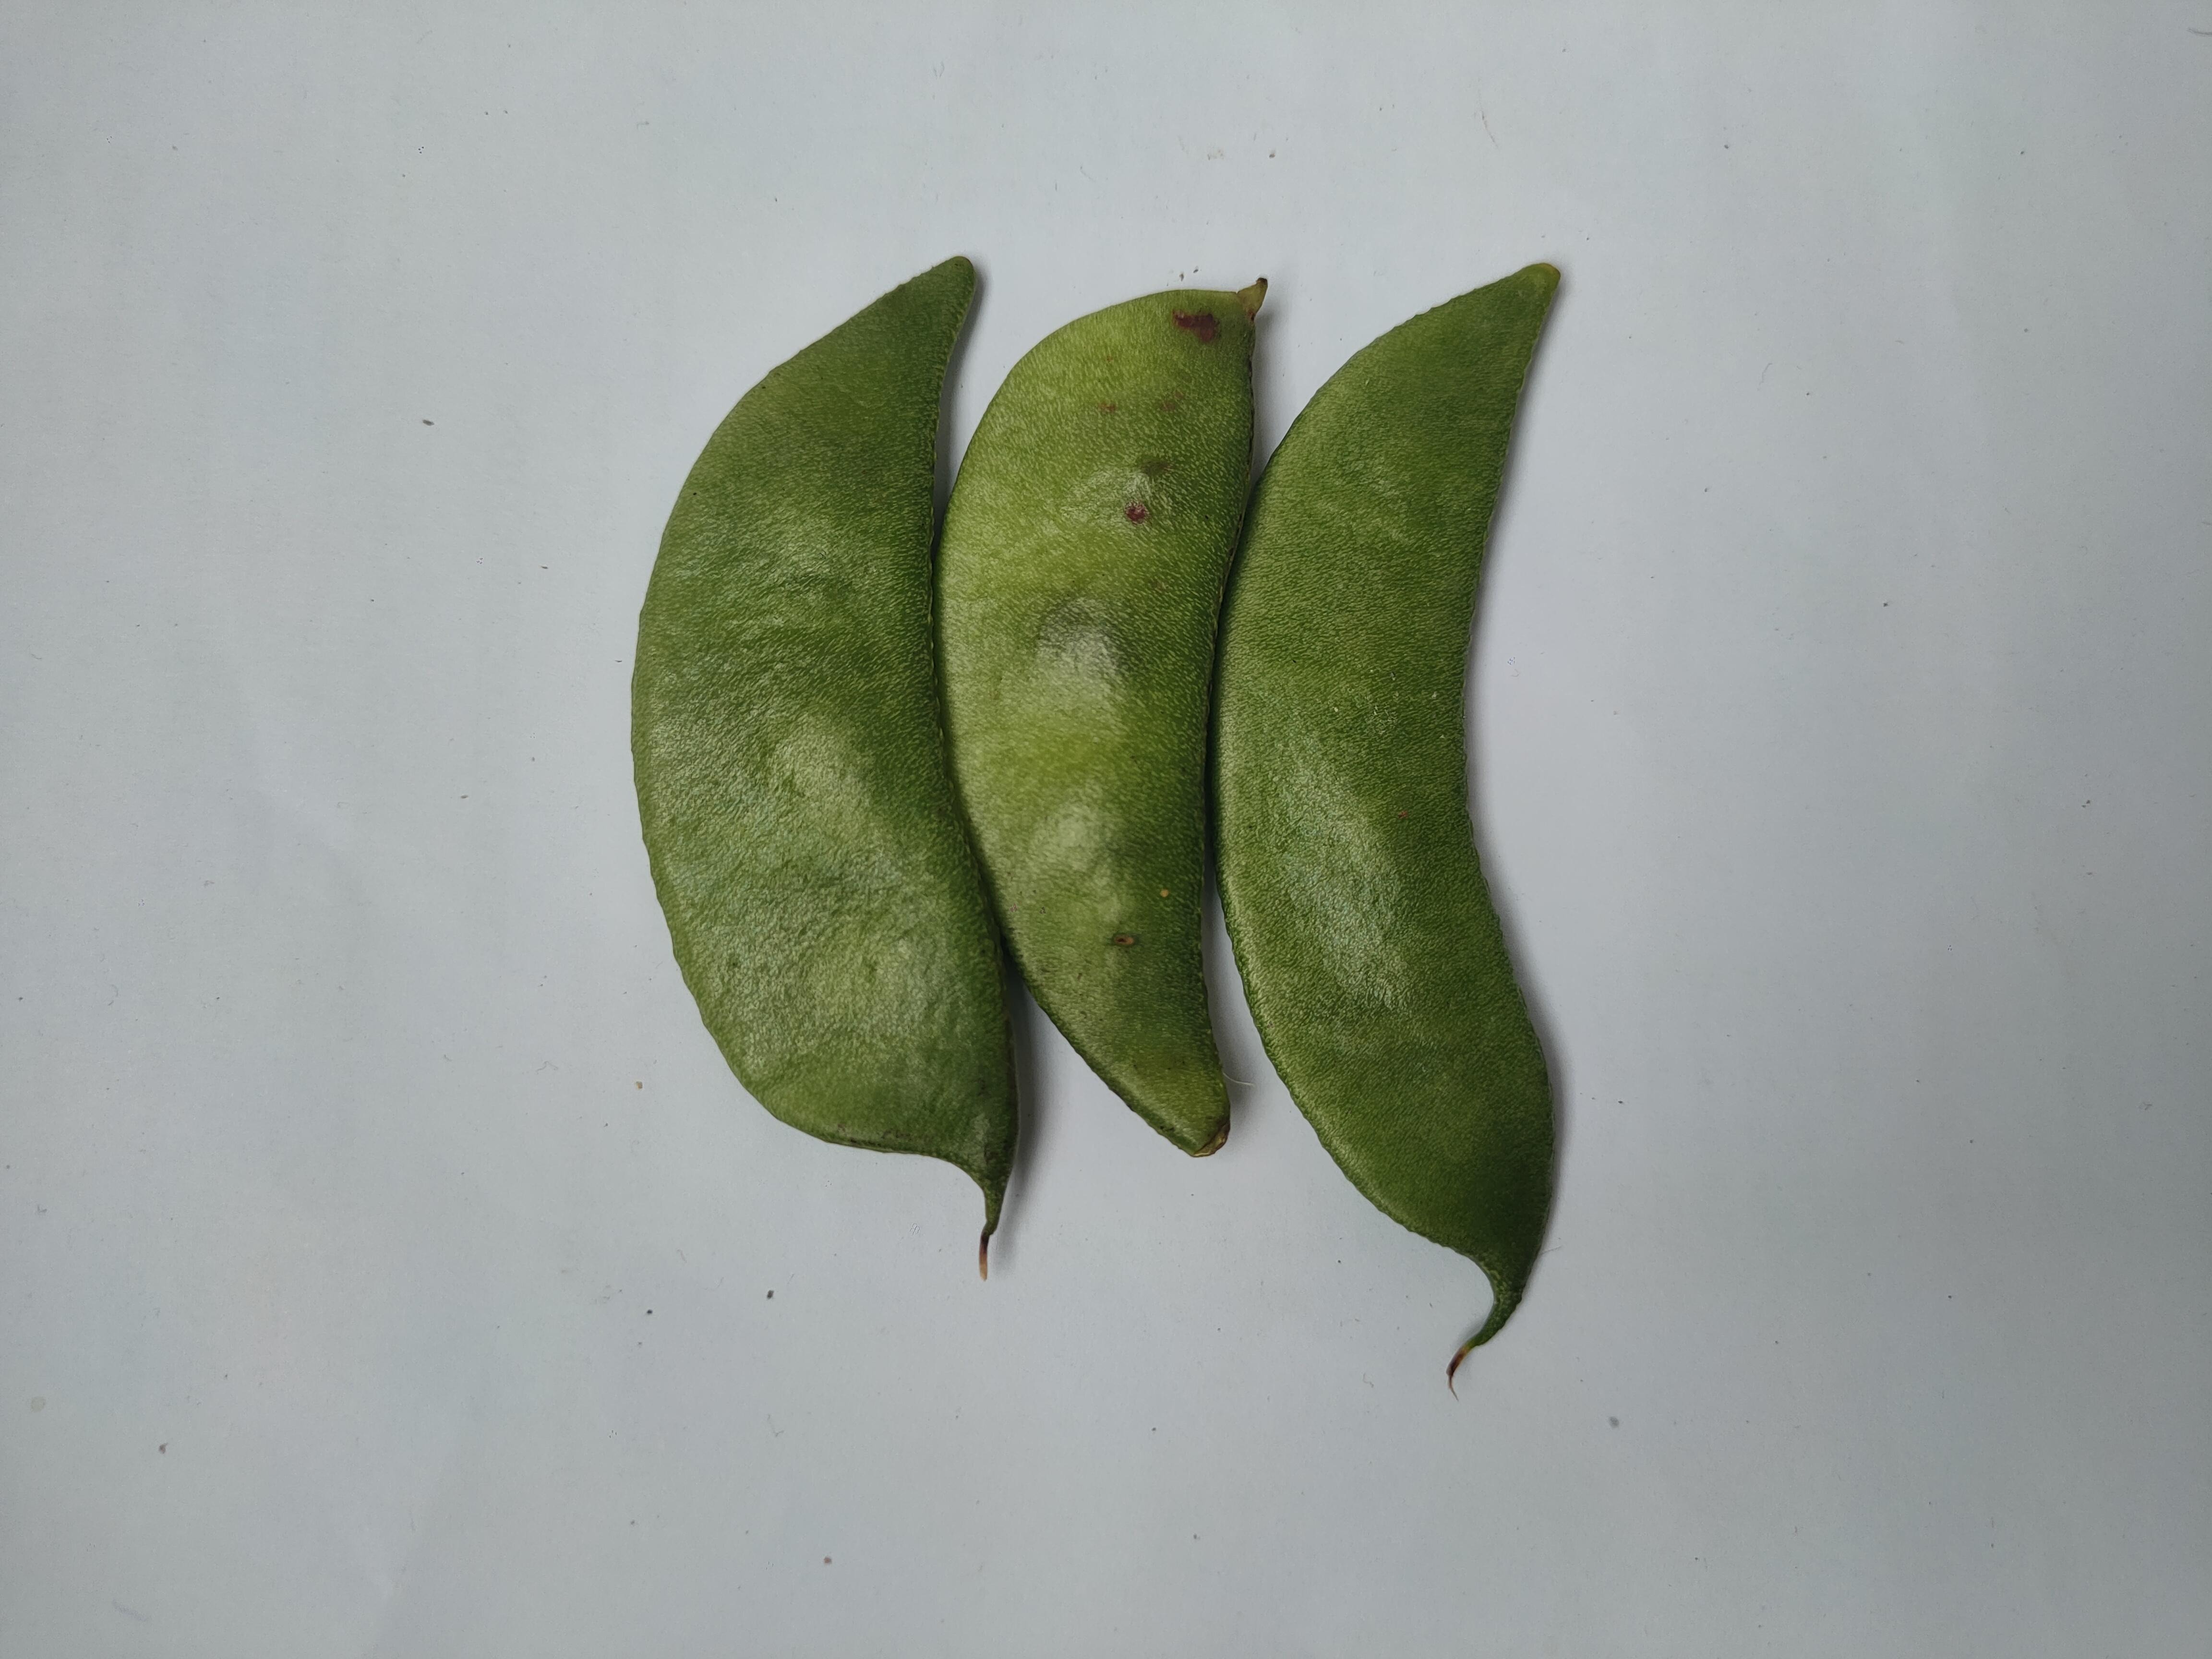
Label: Bean